Francisco Mateos Gago

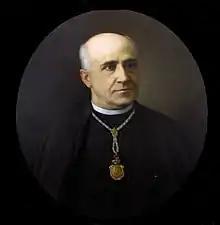

Francisco Mateos Gago y Fernández (15 June 1827 – 29 October 1890) was a Spanish priest and integralist intellectual who served as the Full Professor of Theology at the University of Seville and as dean of the same college.